Mark Antony

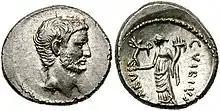

Soon after they assumed office together, the Lupercalia was held on 15 February 44 BC. The festival was held in honor of Lupa, the she-wolf who suckled the infant orphans Romulus and Remus, the founders of Rome. The political atmosphere of Rome at the time of the festival was deeply divided. Caesar had by this point centralised almost all political powers into his own hands. He was granted further honors, including a form of semi-official cult, with Antony as his high priest. Additionally, on 1 January 44 BC, Caesar had been named "dictator perpetuo", removing any formal end to his autocratic powers. Caesar's political rivals feared this dictatorship with no end date would transform the Republic into a monarchy, abolishing the centuries of rule by the senate and people. During the festival's activities, Antony publicly offered Caesar a diadem, which Caesar threw off. When Antony placed the diadem in his lap, Caesar ordered the diadem to be placed in the Temple of Jupiter Optimus Maximus.